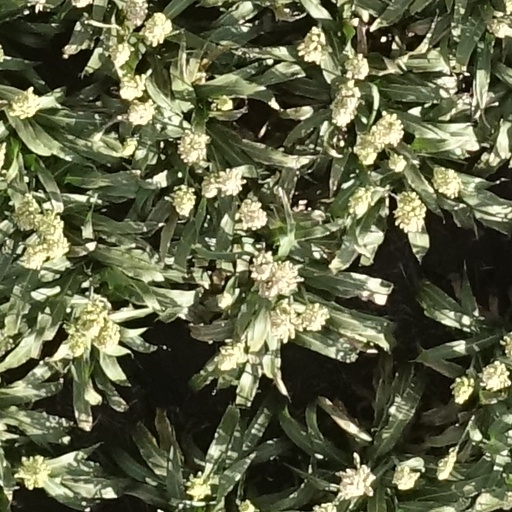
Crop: sorghum